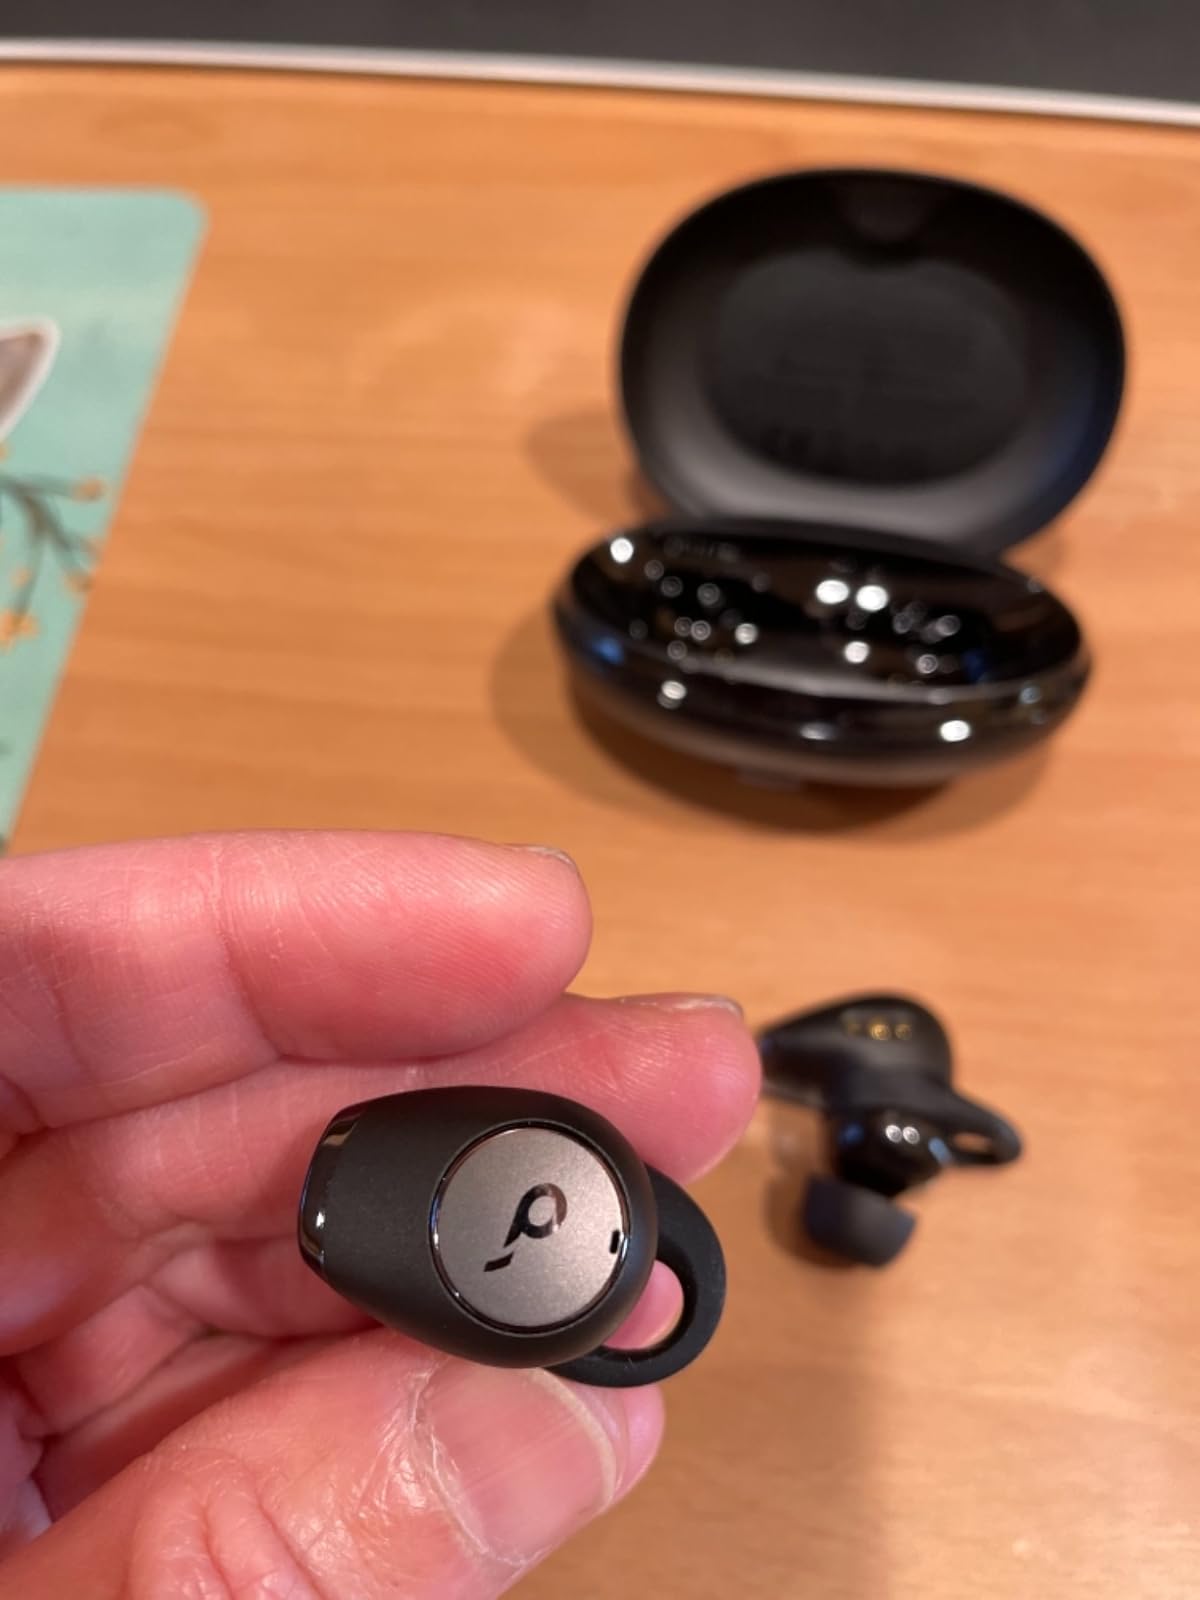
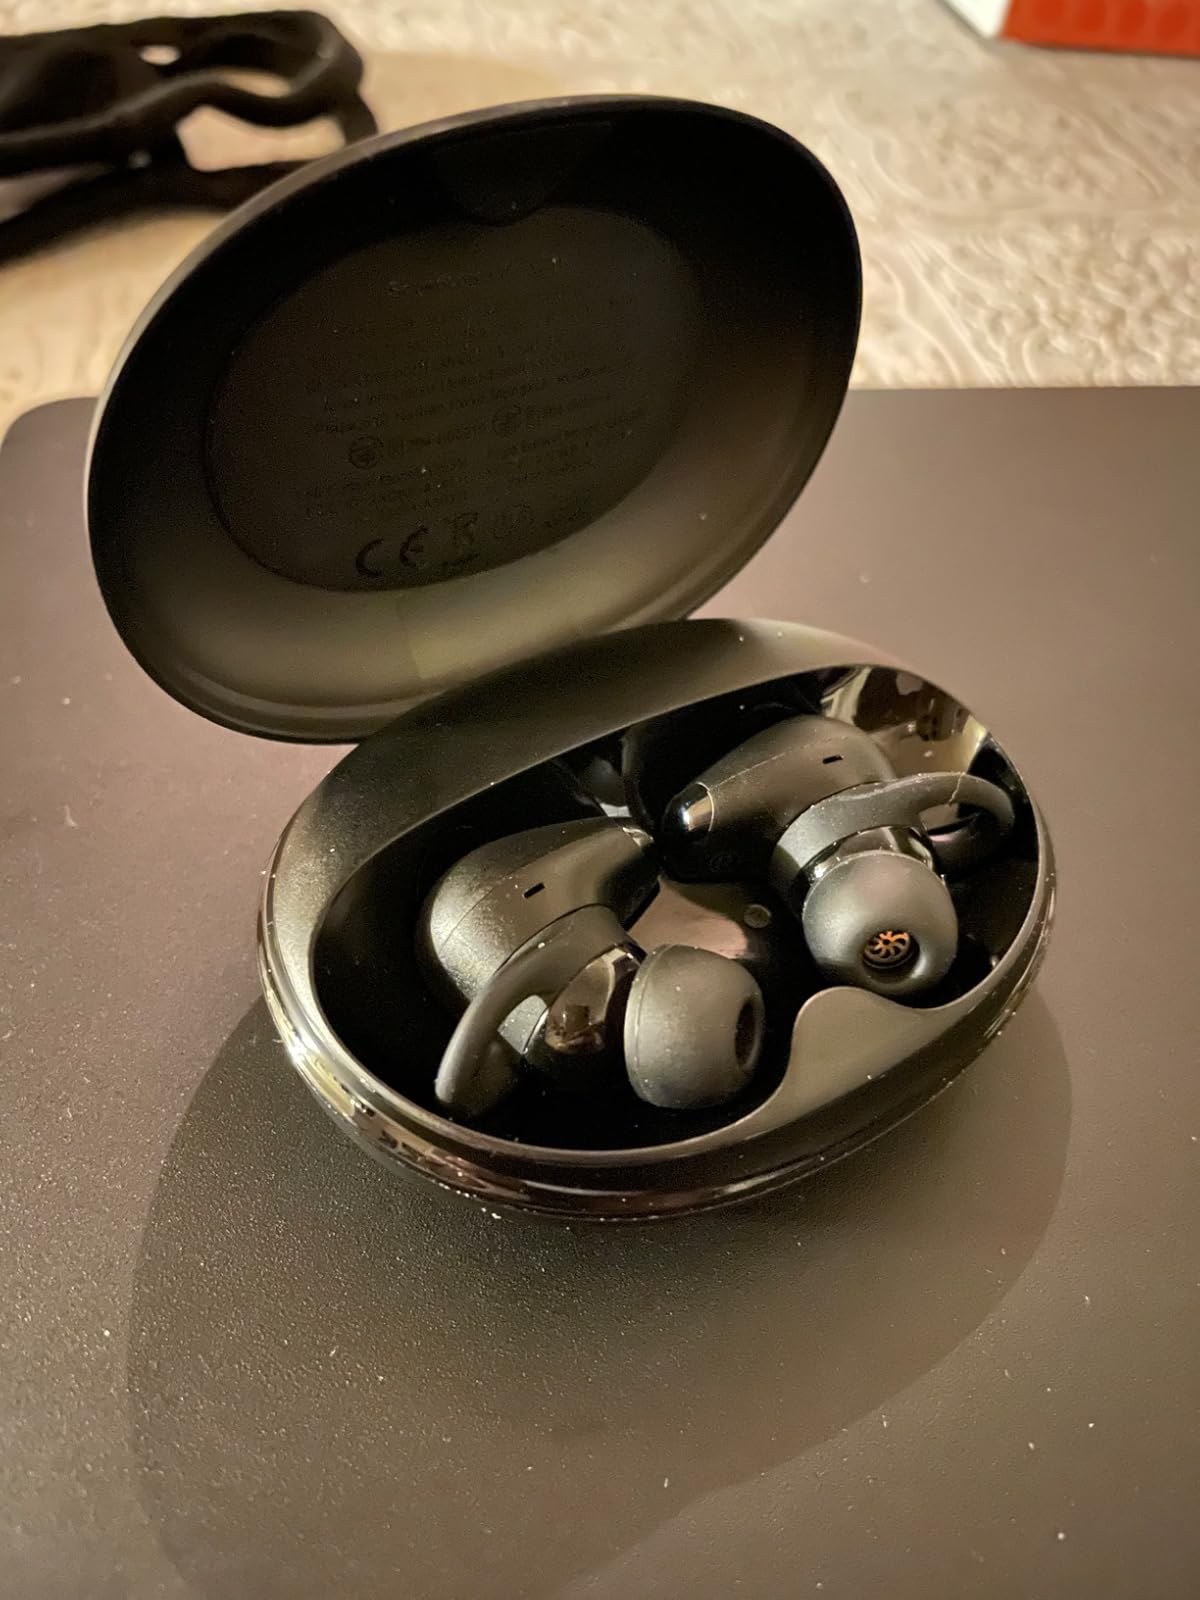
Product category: earbuds
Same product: yes